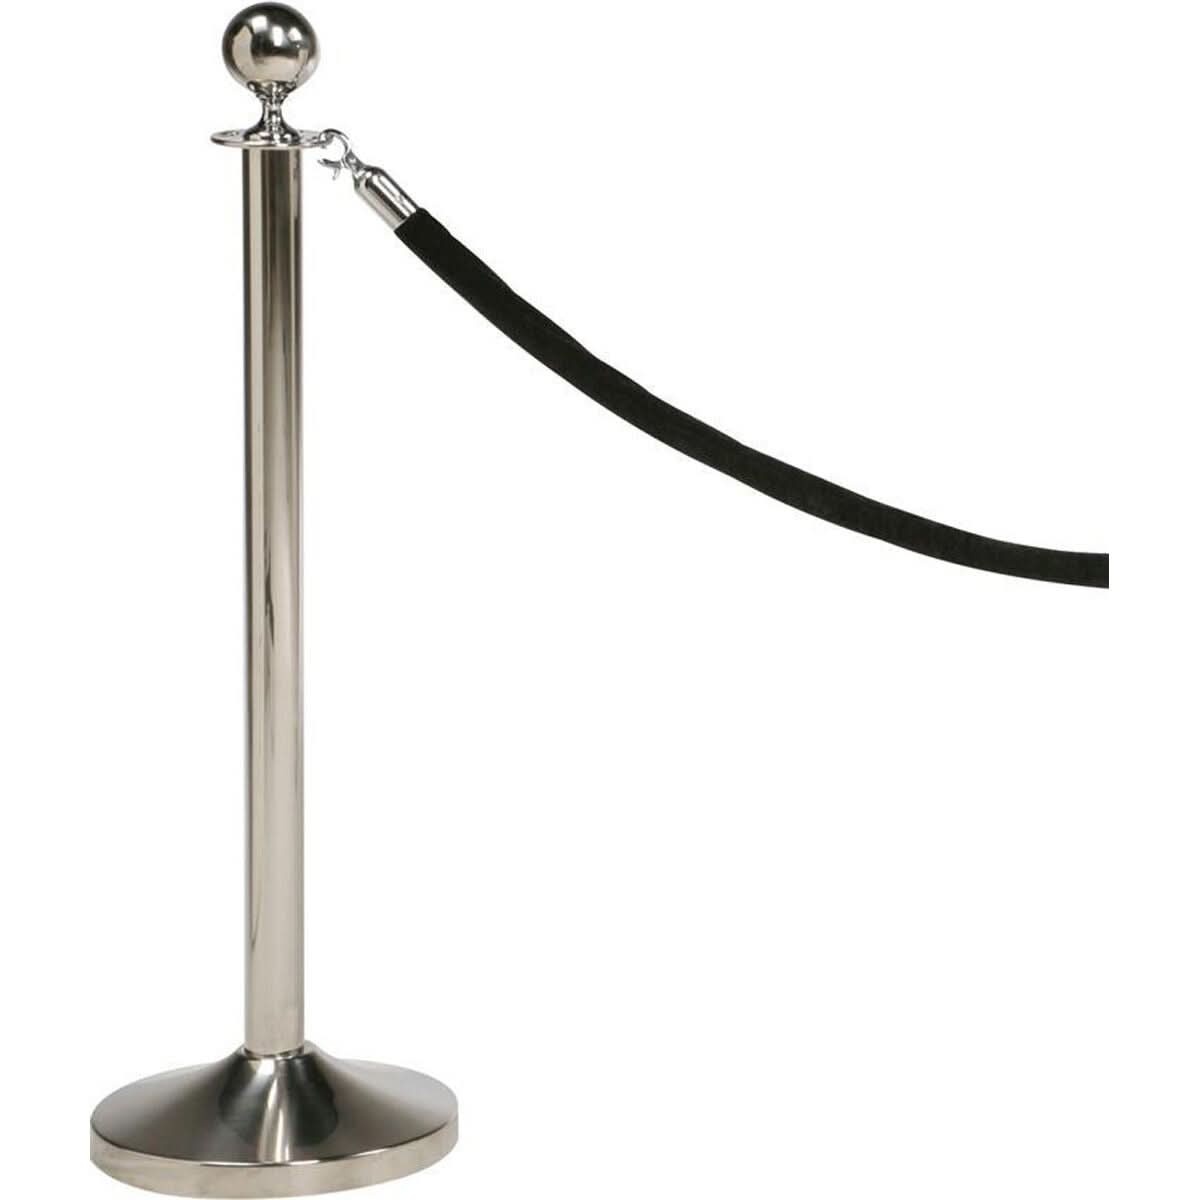
Royal VIP Stander - Krom
Oplev elegance og funktionalitet med Royal VIP Stander i krom fra det anerkendte mærke Zederkof. Perfekt til både hjemmet og køkkenet, denne stander tilføjer et strejf af luksus til enhver indretning. Under kategorien Interiør > Afspærring og standere > VIP STANDERE, er denne stander ideel til at skabe eksklusive områder i dit hjem. Med sin robuste konstruktion og stilfulde design er den både praktisk og æstetisk tiltalende. Hos os finder du denne kvalitetsstander til en billig pris, især når den er på udsalg. Gør et godt køb og opgrader dit hjem med en stander, der kombinerer funktion og stil til en overkommelig pris. Royal VIP Stander - Krom - Udsalg på Royal VIP Stander - Krom - Stort online udvalg i Zederkof - Meget billig fragt og hurtig levering: 1 - 2 hverdage - Varenummer: ZDK-82630 og barcode / Ean: på lager - Udsalg på Interiør > Afspærring og standere > VIP STANDERE Spar op til 52% - Over 1354 kendte mærker på udsalg - Interiør > Afspærring og standere > VIP STANDERE - Få din ordre leveret hurtigt og til en lav pris med vores fragtmuligheder Utrolig elegant stander til køsystem og sikkerhedskontrol udført i rustfrit stål. Standeren kan fås i krom eller med imiteret guld. Toppen er rundet, og kan bindes sammen med flere standere via tov i forskellige farver.Royal standeren er uundværlig ved e Se også alle de andre lækre produkter under Fondue & Raclette her Udover det, så tag også et kig på alle de andre fortryllende produkter under Kaffe- og espressomaskiner her
Brand: Zederkof
Category: Home & Garden > Kitchen & Dining > Kitchen Appliance Accessories > Fondue Set Accessories > Fondue Pot Stands